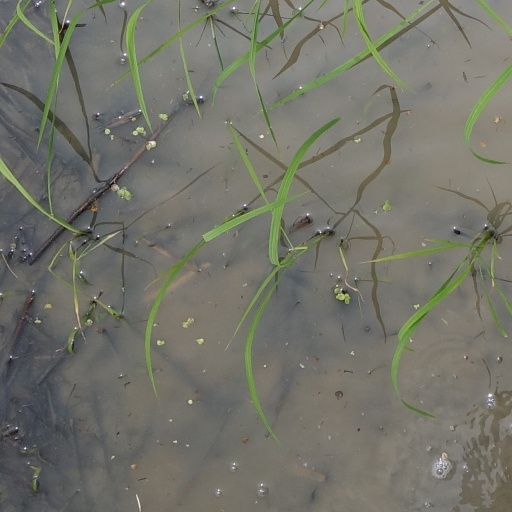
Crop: rice